Mike Freeman (baseball)

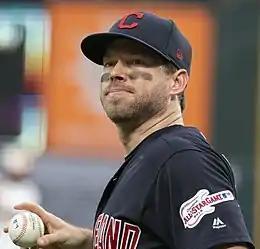
Freeman with the Cleveland Indians in 2019

Michael Barrett Freeman (born August 4, 1987) is an American former professional baseball utility player. He played in Major League Baseball (MLB) for the Arizona Diamondbacks, Seattle Mariners, Los Angeles Dodgers, Chicago Cubs, Cleveland Indians, and Cincinnati Reds.